José De Gregorio

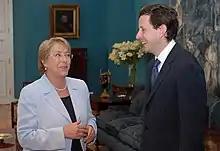
President Michelle Bachelet with José De Gregorio when appointed as President of the Central Bank in December 2007

From 1994 to 1997 De Gregorio worked in the Ministry of Finance as coordinator of Macroeconomic Policies during the management of Eduardo Aninat, replacing his predecessor Joaquín Vial.